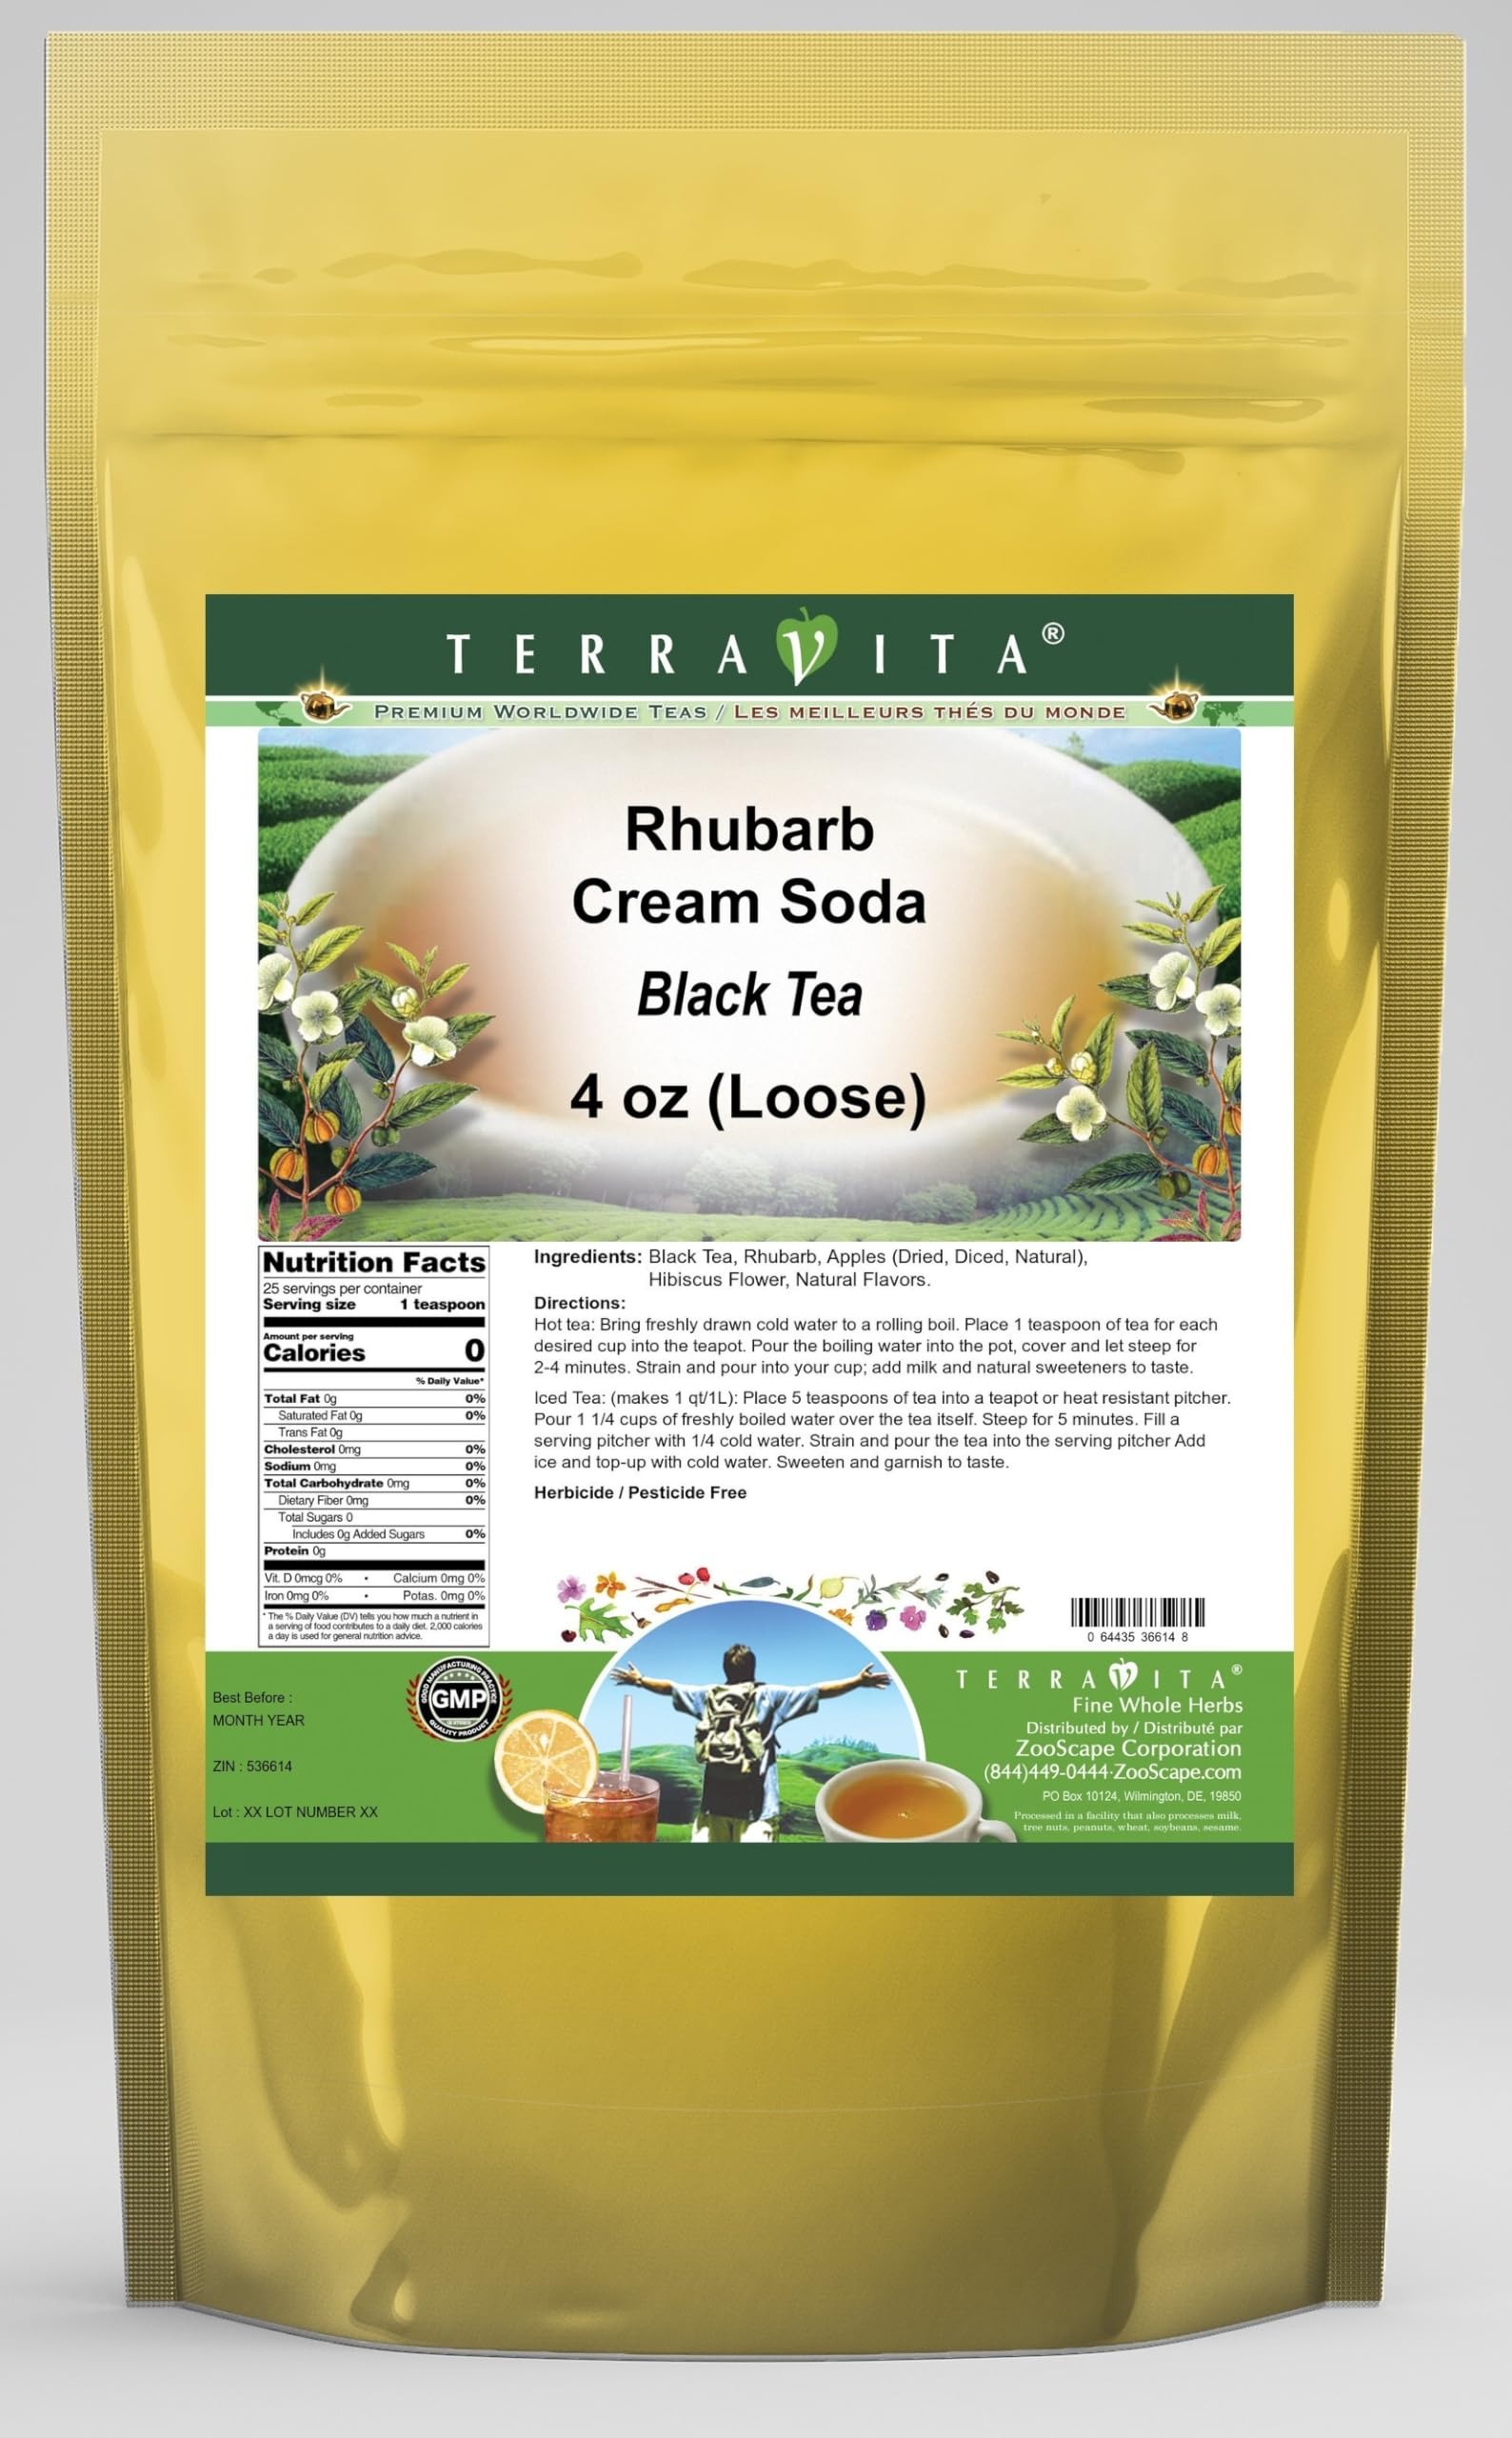
Item Name: Rhubarb Cream Soda Black Tea (Loose) (4 oz, ZIN: 536614) - 3 Pack
Bullet Point 1: Our Rhubarb Cream Soda Black Tea is a tasty flavored Black tea with Rhubarb, Dried Apples (Diced, Natural) and Hibiscus Flower that has a refreshing taste that will impress you! The unique Rhubarb Cream Soda taste is delicious! - Ingredients: Black tea, Rhubarb, Dried Apples (Diced, Natural), Hibiscus Flower and Natural Rhubarb Cream Soda Flavor.
Bullet Point 2: No fillers.
Bullet Point 3: Manufacturer: TerraVita
Bullet Point 4: Size: 4 oz
Bullet Point 5: Loose Leaf Black Tea - Packed in a convenient upright pouch!
Product Description: Our Rhubarb Cream Soda Black Tea is a tasty flavored Black tea with Rhubarb, Dried Apples (Diced, Natural) and Hibiscus Flower that has a refreshing taste that will impress you! The unique Rhubarb Cream Soda taste is delicious! - Ingredients: Black tea, Rhubarb, Dried Apples (Diced, Natural), Hibiscus Flower and Natural Rhubarb Cream Soda Flavor. - Hot tea brewing method: Bring freshly drawn cold water to a rolling boil. Place 1 teaspoon of tea for each desired cup into the teapot. Pour the boiling water into the pot, cover and let steep for 2-4 minutes. Strain and pour into your cup; add milk and natural sweeteners to taste. - Iced tea brewing method: (to make 1 liter/quart): Place 5 teaspoons of tea into a teapot or heat resistant pitcher. Pour 1 1/4 cups of freshly boiled water over the tea itself. Steep for 5 minutes. Fill a serving pitcher with 1/4 cold water. Strain and pour the tea into the serving pitcher Add ice and top-up with cold water. Sweeten and garnish to taste. - TerraVita is an exclusive line of premium-quality, natural source products that use only the finest, purest and most potent ingredients found around the world. TerraVita is hallmarked by the highest possible standards of purity, potency, stability and freshness. All of our products are prepared with the highest elements of quality control, from raw materials through the entire manufacturing process, up to and including the moment that the bottles or bags are sealed for freshness and shipped out to you. Our highest possible standards are certified by independent laboratories and backed by our personal guarantee. - TerraVita exists to meet and ensure your family's health and wellness without the harmful effects of chemicals and health products. We strive to make all of our products affordable and
Value: 12.0
Unit: Ounce

Price: 42.74